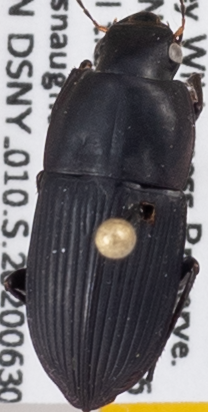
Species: Anisodactylus haplomus
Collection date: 2020-06-30
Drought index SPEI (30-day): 0.322
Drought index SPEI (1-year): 0.764
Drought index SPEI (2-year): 0.926